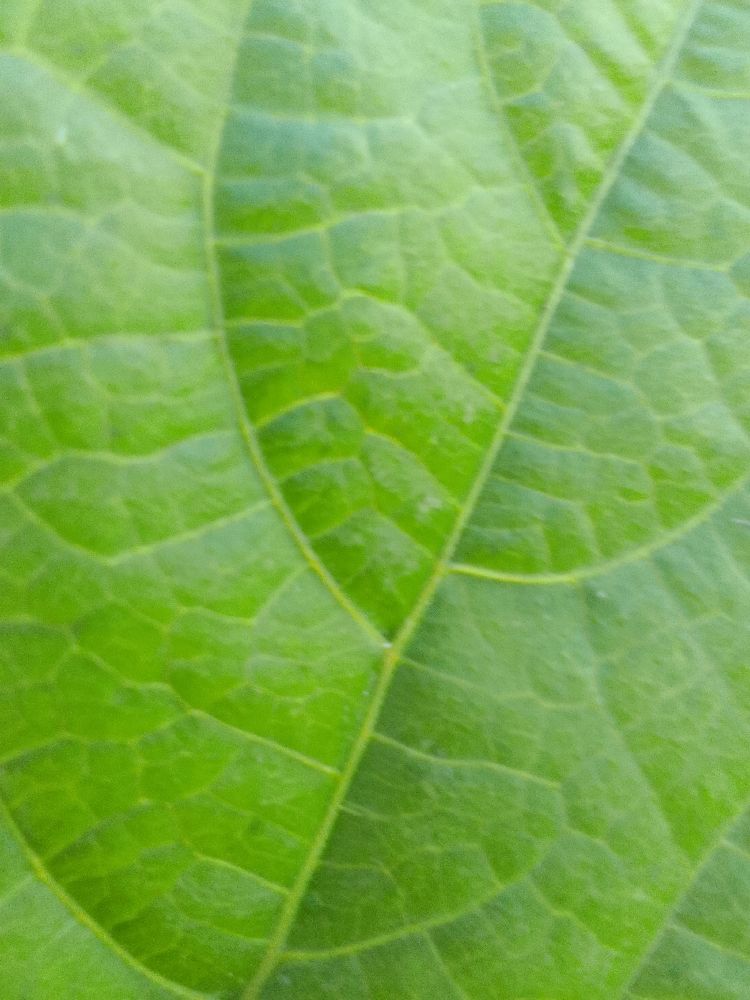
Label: healthy